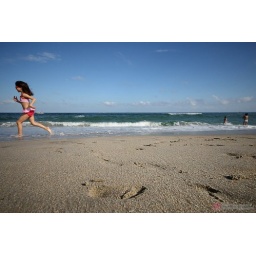
Warm ocean water in December: Soaking in the warm sunshine